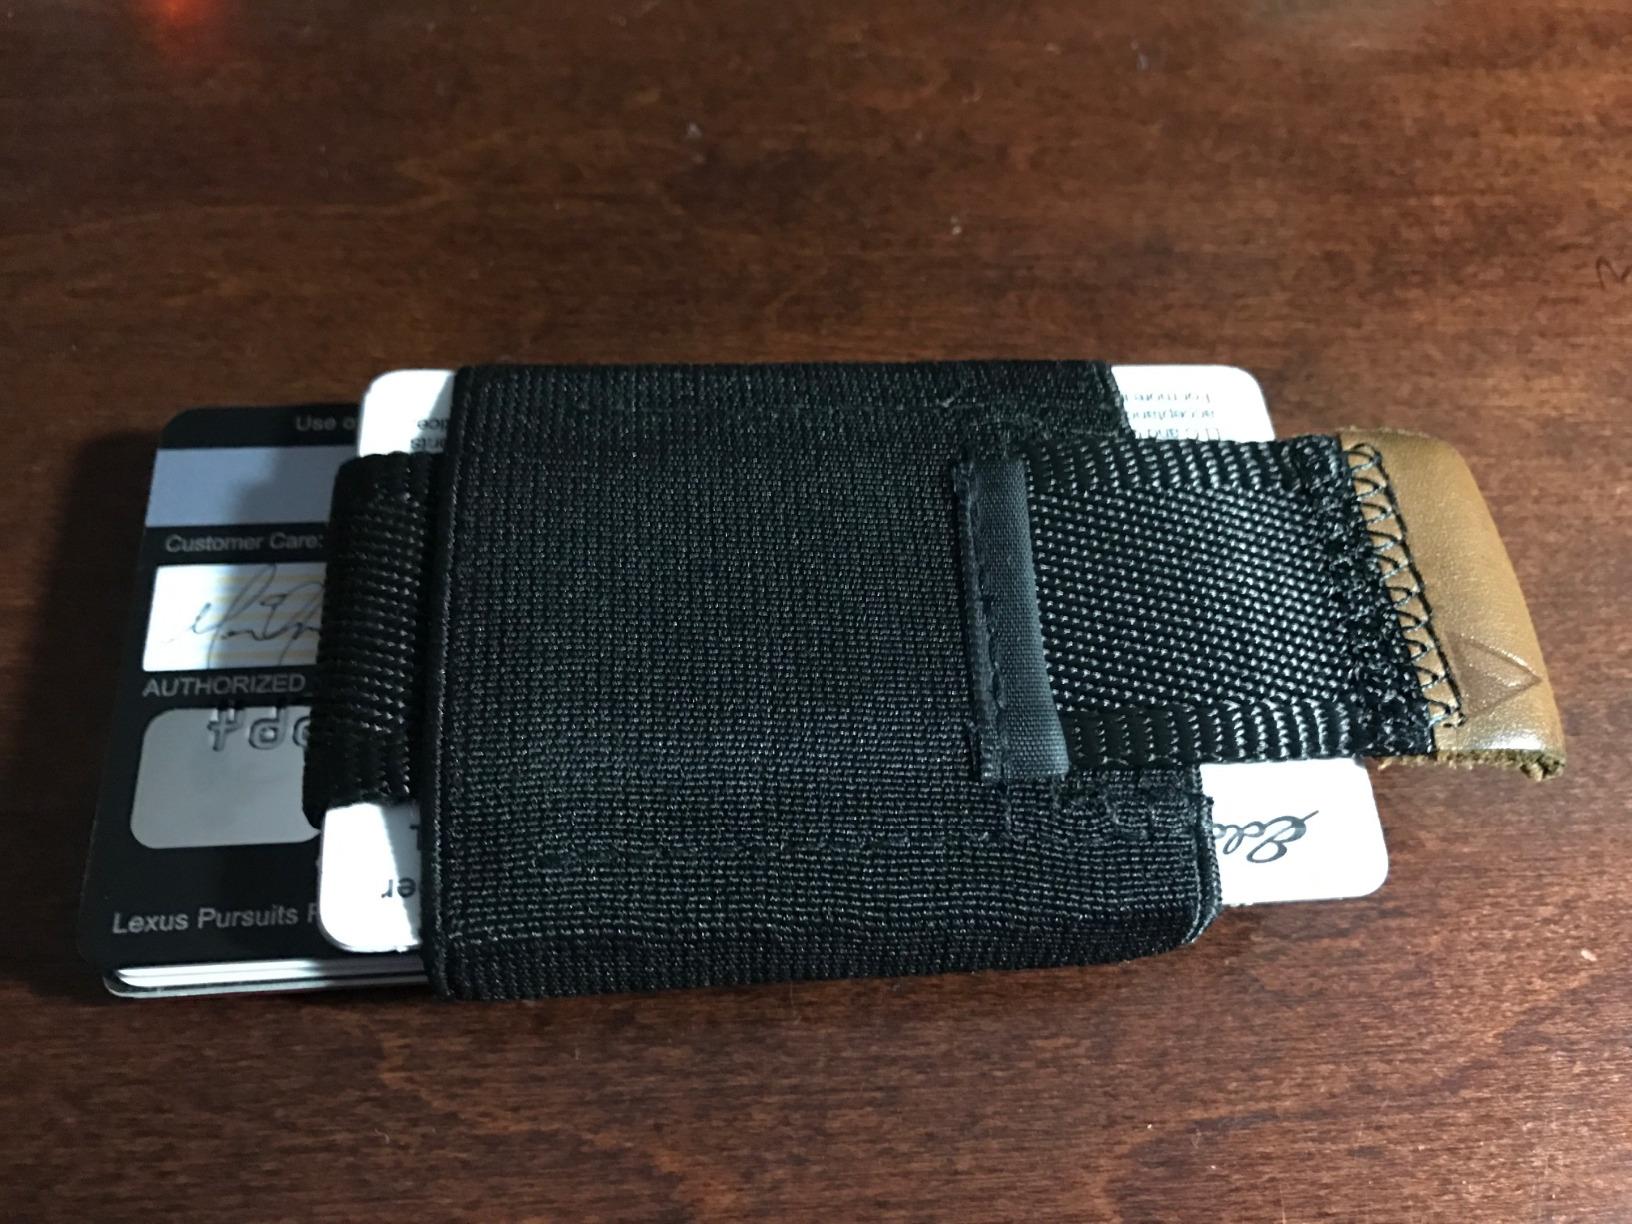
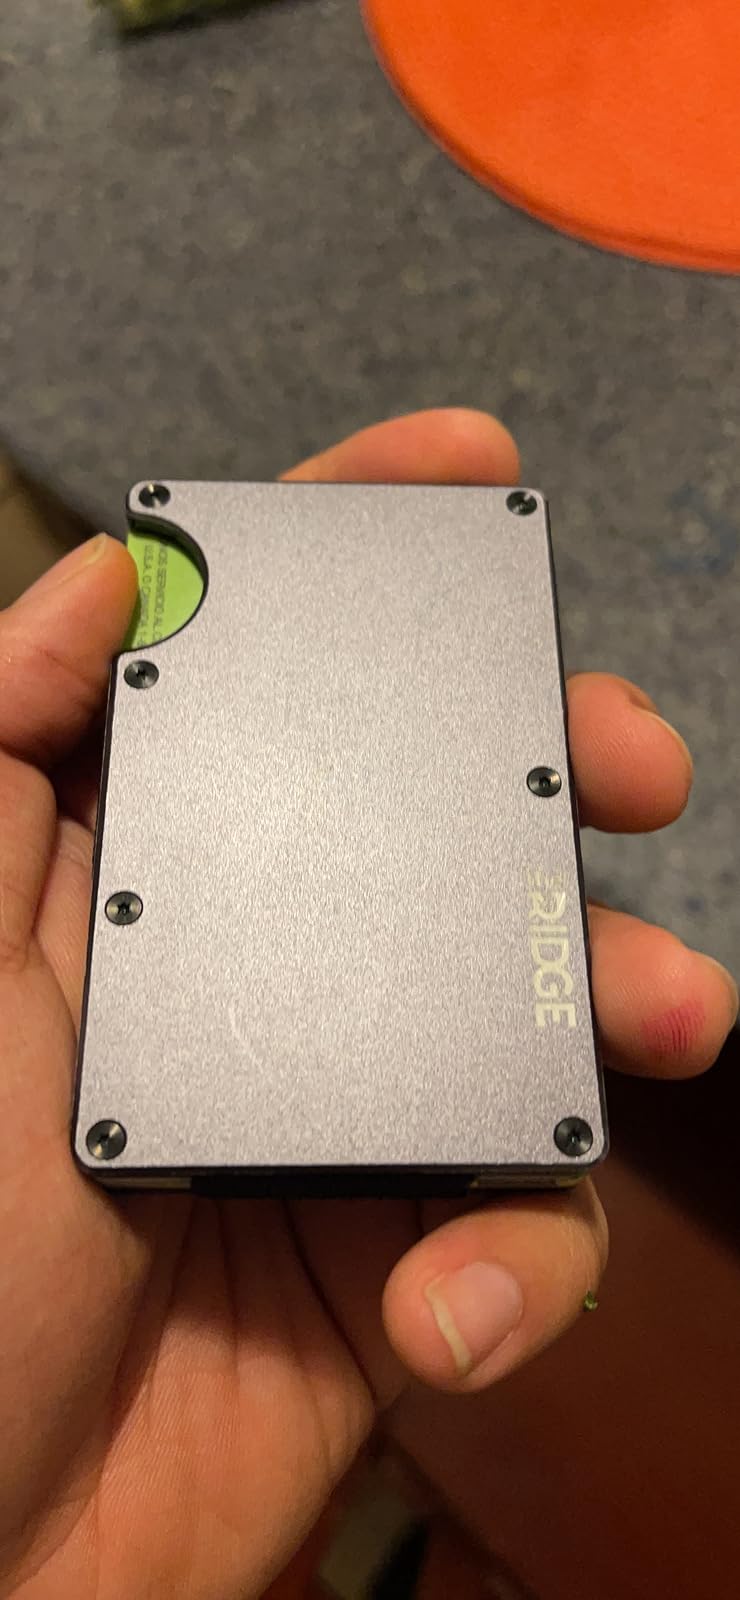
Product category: accessories_wallet
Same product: no